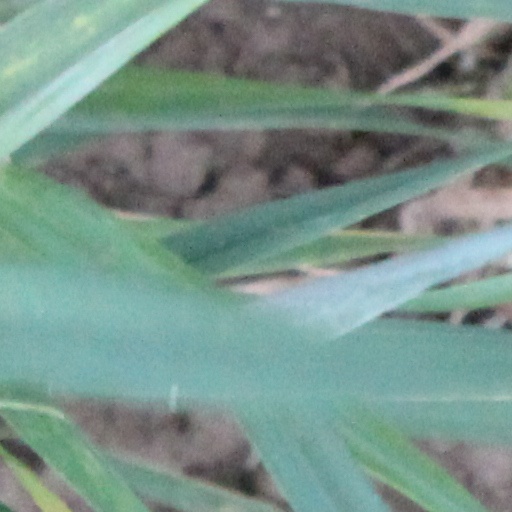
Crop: wheat